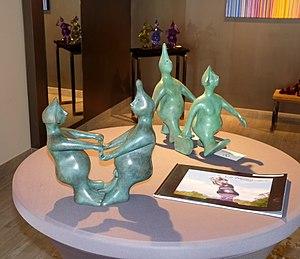
quelques bronzes
Didier Maghe est un artiste plasticien né à Charleroi. Il vit et travaille en Belgique.